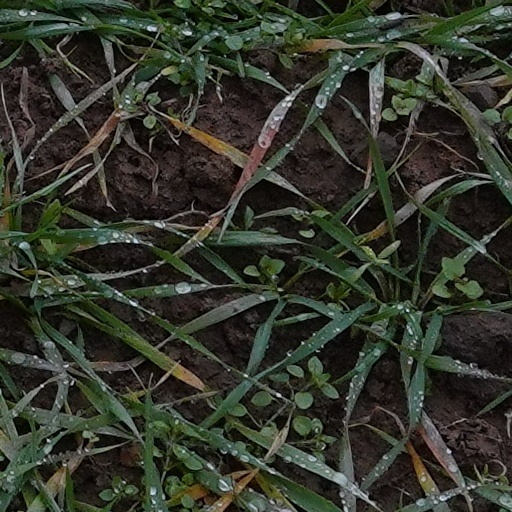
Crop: wheat